European nightjar

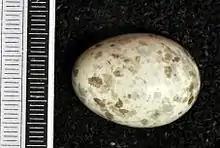
Egg, Collection Museum Wiesbaden

The European nightjar is crepuscular and nocturnal. During the day it rests on the ground, often in a partly shaded location, or perches motionless lengthwise along an open branch or a similar low perch. The cryptic plumage makes it difficult to see in the daytime, and birds on the ground, if they are not already in shade, will turn occasionally to face the sun thereby minimising their shadow. If it feels threatened, the nightjar flattens itself to the ground with eyes almost closed, flying only when the intruder is away. It may call or wing clap as it goes, and land as far as from where it was flushed. In the wintering area it often roosts on the ground but also uses tree branches up to high. Roost sites at both the breeding and wintering grounds are used regularly if they are undisturbed, sometimes for weeks at a time.